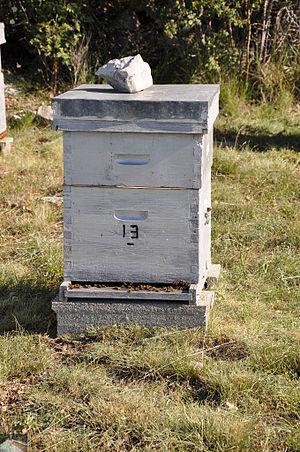
Ruche entre l'Hospitalet et Lardiers
La ruche Dadant est un modèle de ruche à cadres, qui figure parmi les plus répandus dans le monde et notamment en France, à côté des autres modèles similaires du type Langstroth et Voirnot.
Le miel de Provence est protégé par un label rouge associé à une indication géographique protégée tant pour le miel toutes fleurs et que pour le miel de lavande et lavandin.